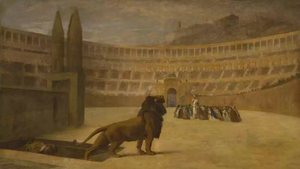
La Dernière Prière des martyrs chrétiens est un tableau de 1883 du peintre français Jean-Léon Gérôme. Il fait partie de la collection du Walters Art Museum de Baltimore. Cette toile faite à l'huile de 87,9 × 150,1 cm représente une scène des jeux du cirque où des chrétiens sont livrés en pâture aux fauves ou aux flammes.